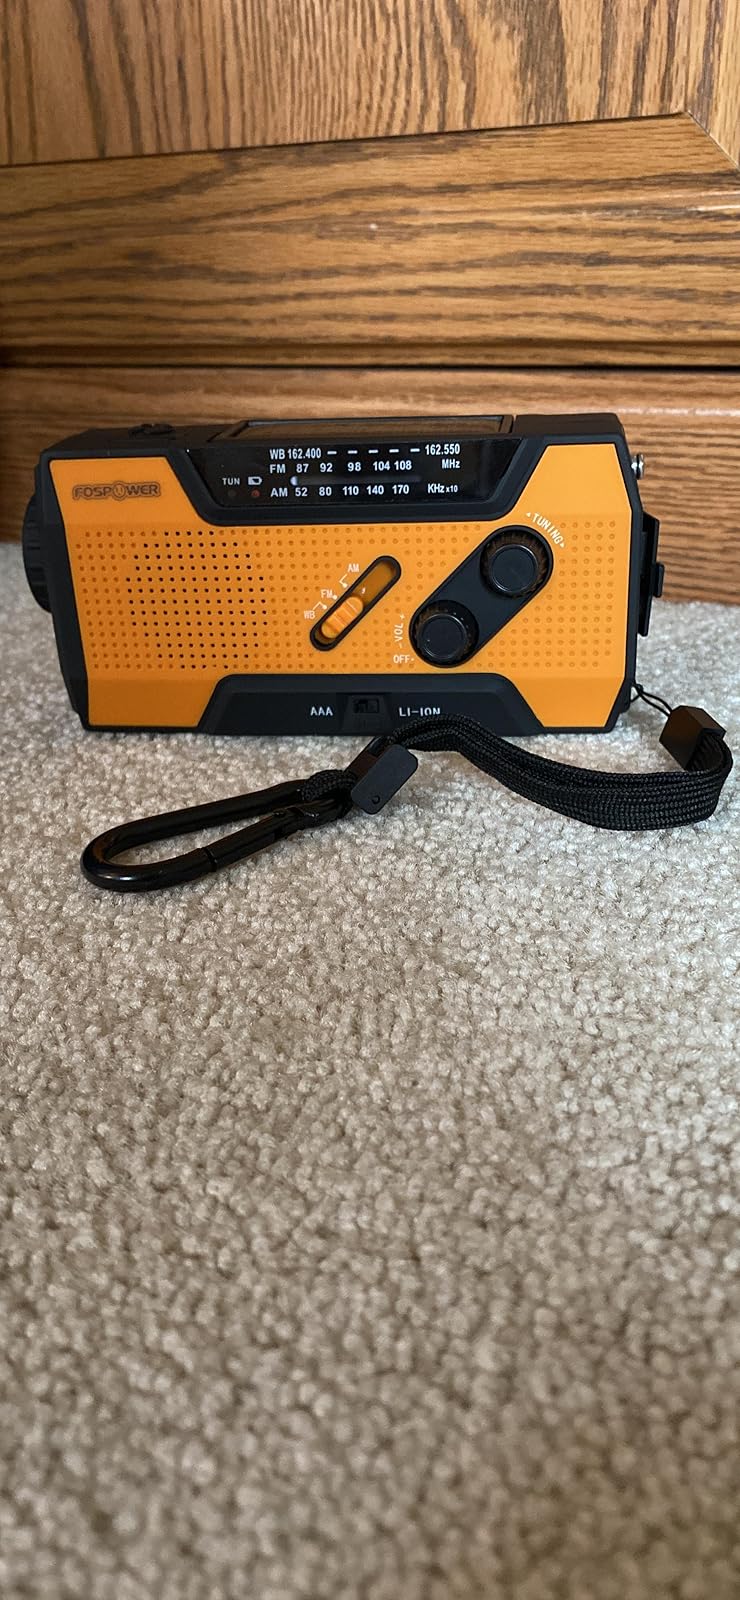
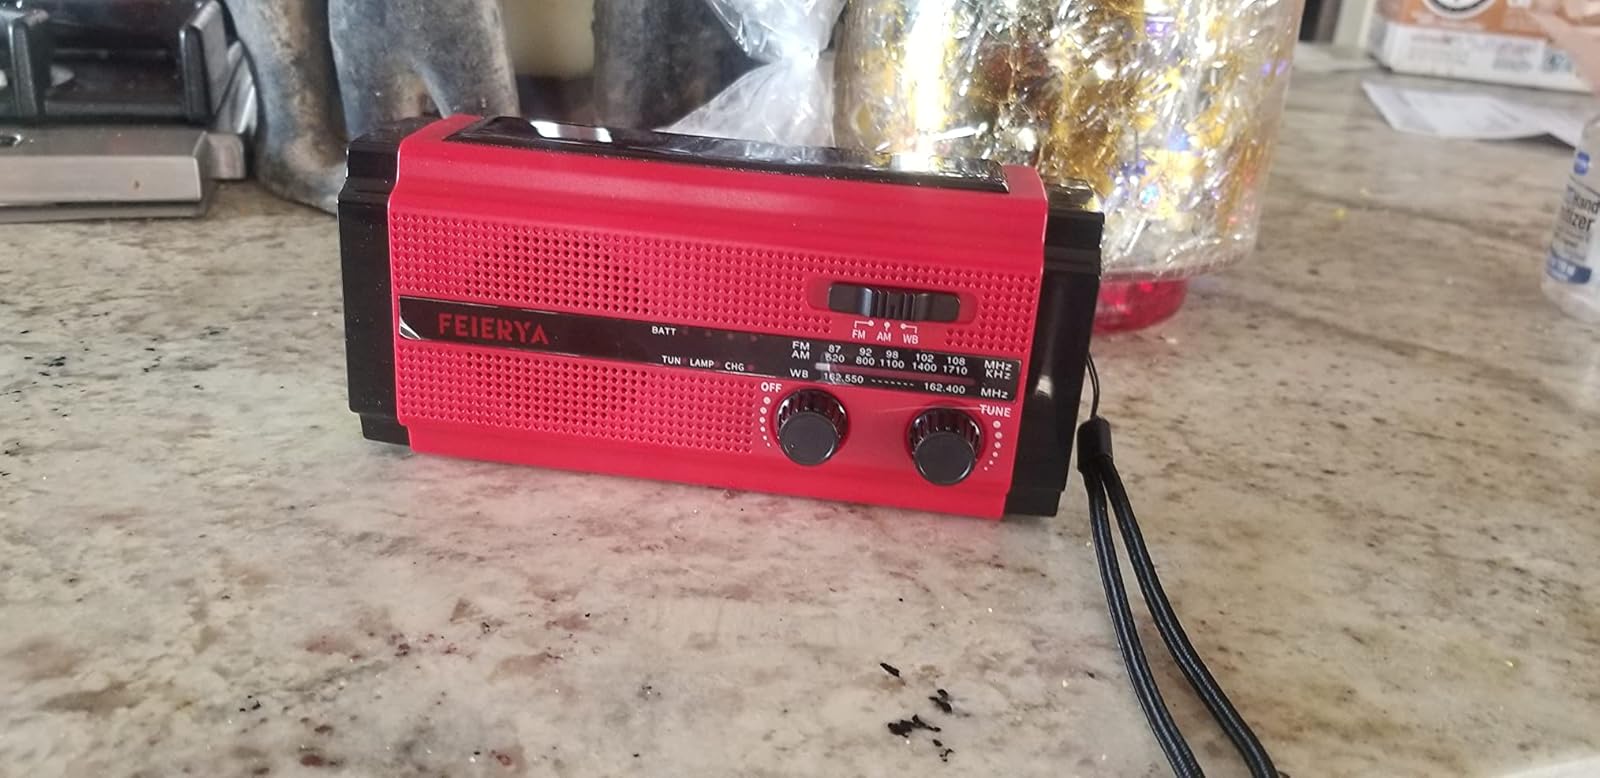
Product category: radio
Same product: no